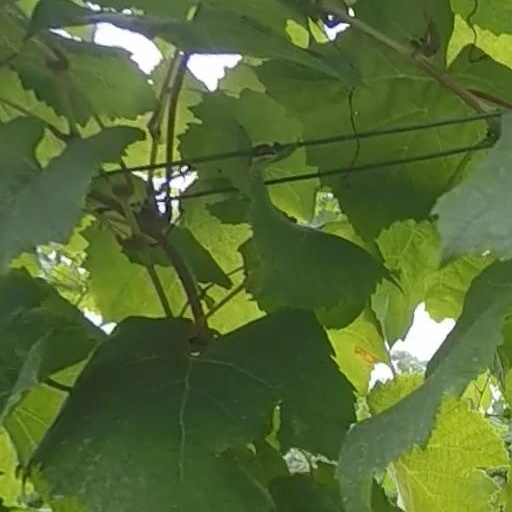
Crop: grape